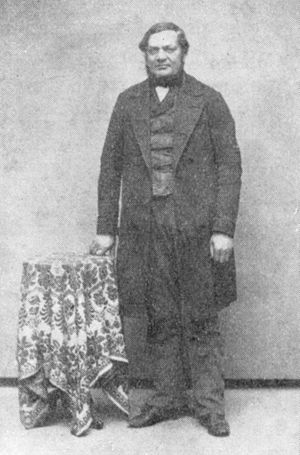
Ejegod Mølle / Historie
Jens Nicolai Jappe, der var møller i Ejegod Mølle.
Ejegod Mølle er en hollandsk vindmølle, der blev opført i 1816 i Nykøbing Falster. Møllens yderside er blevet restaureret for nylig, og i 2010 åbnede Legetøjsmuseet i møllen og de tilhørende bygninger, der også er bevaret.